Town Run Trail Park

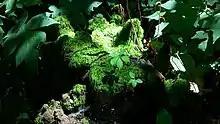
Moss growing on a rock in the park

Town Run Trail Park is a natural resource park in Indianapolis, Indiana, United States. The facility is owned by Indy Parks and Recreation and was made possible through donations from Martin Marietta Aggregates, Mr. Oliver Dougherty, and R.N. Thompson Associates Inc. It is located near the White River on East 96th Street between Keystone Avenue and Allisonville Road. The main attraction at the park is a singletrack mountain bike course. The course is maintained by the Hoosier Mountain Bike Association. It offers a variety of terrain for mountain bikers with beginner to intermediate skill leveled trails.